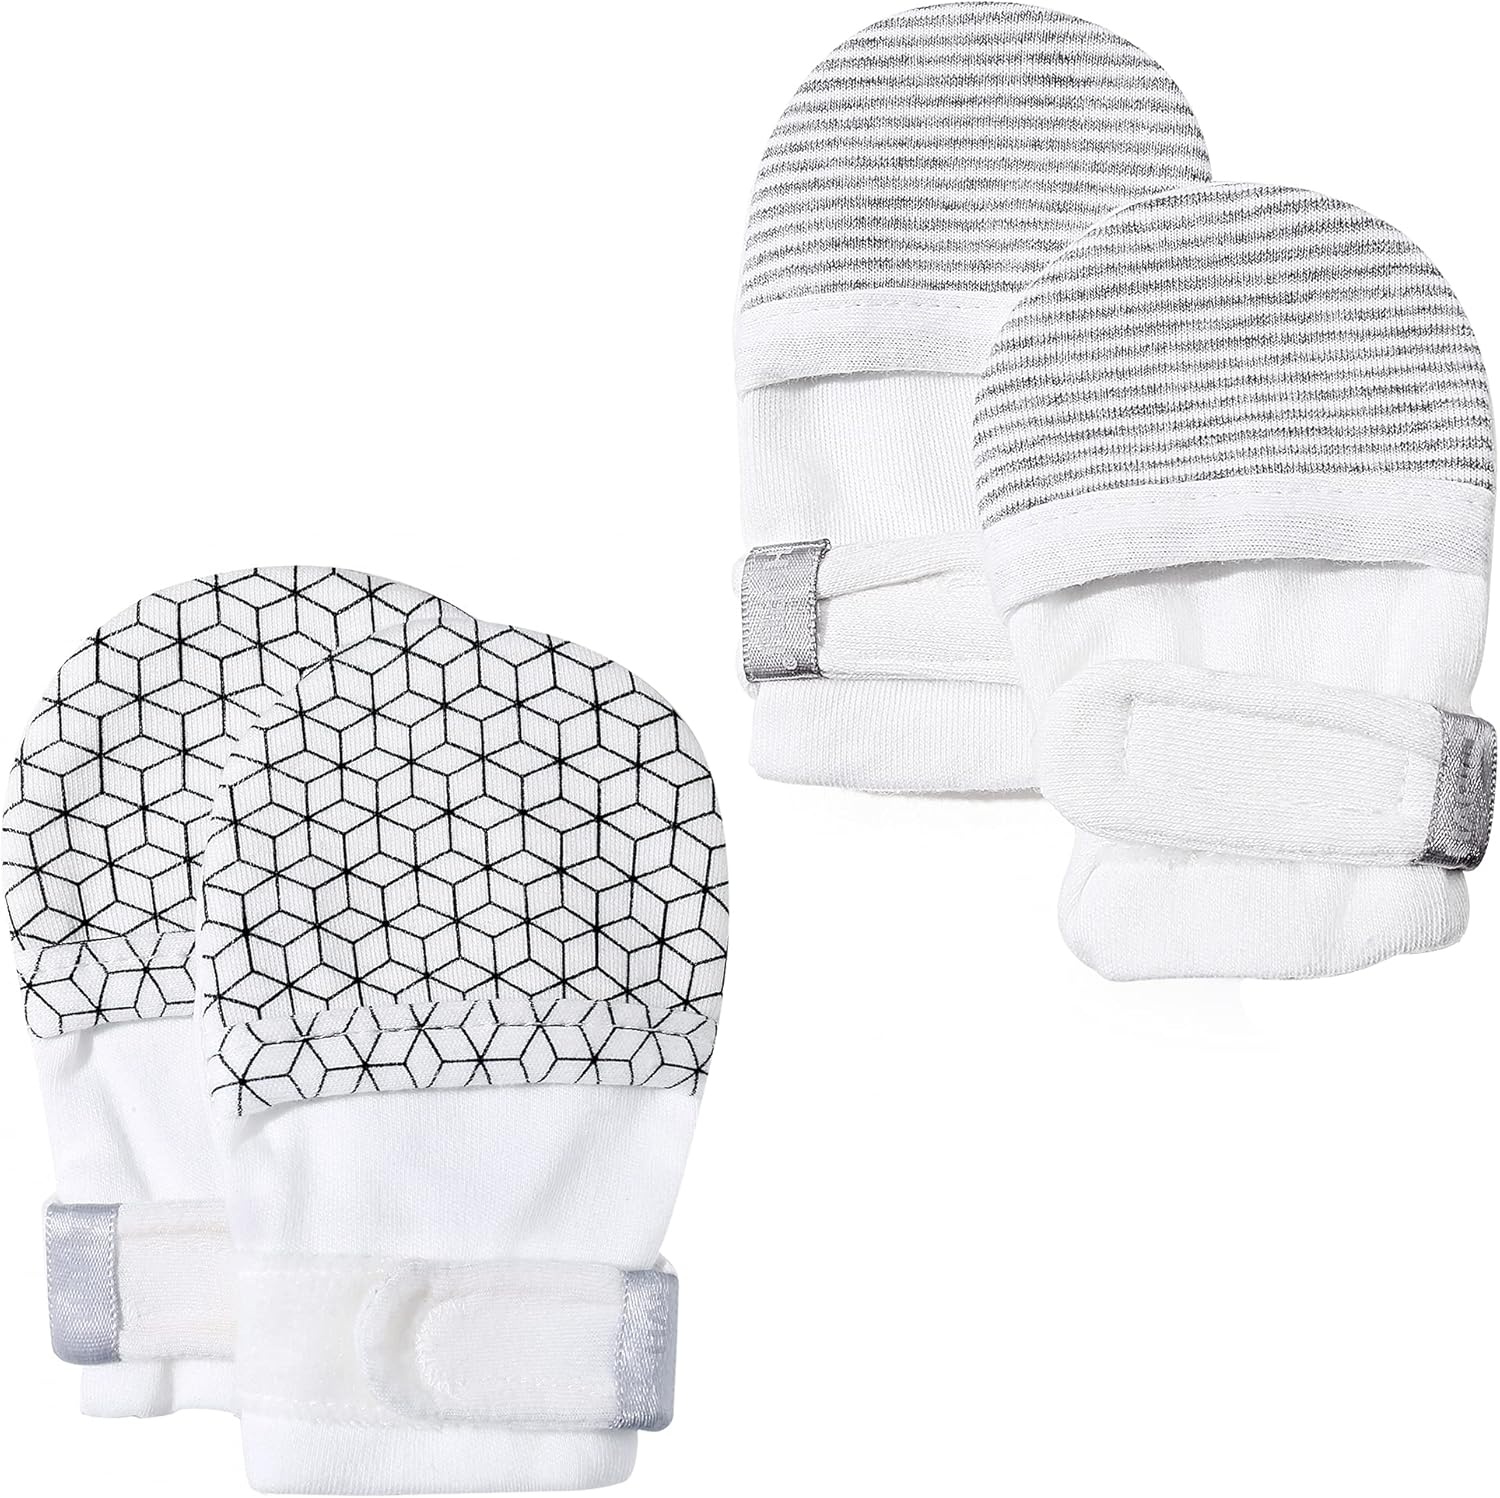
HAPIU Baby No Scratch Mittens Stay On, 100% Cotton Breathable, Adjustable Infant Gloves for Boys Girls, Newborn - 12 M
Brand: HAPIU
Overview Fabric type : Cotton Care instructions : Hand Wash Only About this item [Size Notes]: 2 pack. (Width * length) Size 0-3M (for newborn to 3 months) 2.36 in * 3.74 in.; Size 3-6M 2.75 in * 3.93 in; Size 6-12M 2.95 in * 4.13 in. [No Scratch: Keep Baby Safe]: These Anti Scratch Baby Mittens are designed to prevent harmful scratches & thumb sucking, also a big help with things such as Eczema, Dry Itchy Skin, Pulling hair, NG Feeding Tube and Squeezing during Breastfeeding [Cozy and Soft: Comfortable for Baby]: 100% Combed & Ring-Spun Cotton is Stronger, Softer, Breathable, suitable for No-pill washing, perfect for every season for newborns, infants, and toddlers. Keep your little one warm in the winter and cool in the summer. [Designed to Stay on]: Every little one try his best to pull the mittens off. But with our Hook&Loop Closure and gentle ankle elastic, they would stay on to protect your baby as long as needed. [Adjustable: Grow with Baby]: with Hook&Loop closure, you could adjust as needed for custom fit when your baby grow. Unique Upgraded: we expanded adjustment range so that it would be more adjustable than others.
Category: Apparel & Accessories > Clothing Accessories > Baby & Toddler Clothing Accessories > Baby & Toddler Gloves & Mittens